Kim Jones (reporter)

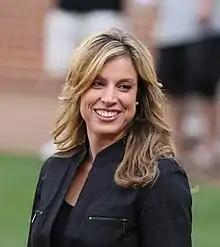
Jones reporting at a New York Yankees game in August 2009

Kimberly Alicia Jones (born September 7, 1969) is a New York City-based sports reporter. From 2005 to 2011, she was the clubhouse reporter for New York Yankees games on the YES Network. She currently works for the NFL Network, Newsday and WFAN radio in New York City. Jones has been a resident of Saddle Brook, New Jersey, since she started covering the New York Giants.